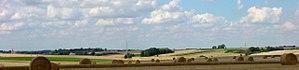
Le Cambrésis est l'un des anciens pays et provinces de France et l'une des régions naturelles de France, rattachée administrativement au département du Nord. La ville-centre du Cambrésis est Cambrai.
Le pays du Cambrésis est un pays composé de quatre intercommunalités et d'environ 160 000 habitants. Il couvre presque entièrement l'arrondissement de Cambrai situé à l'est de la Région Nord Pas-de-Calais, et frontalier du département de l'Aisne.